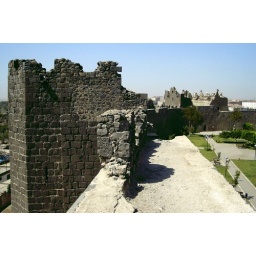
The famed black and white stone walls running around Diyarbakir